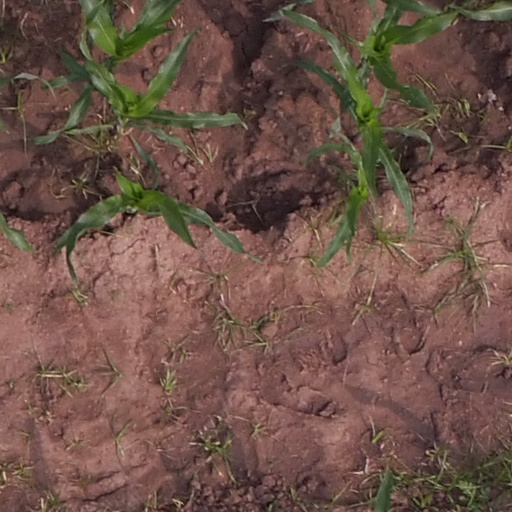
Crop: maize; corn